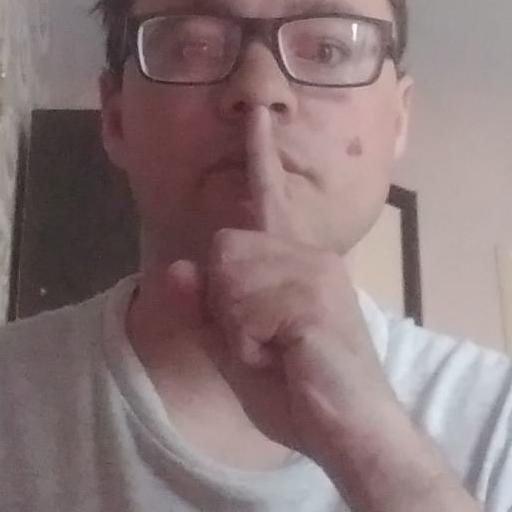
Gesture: mute